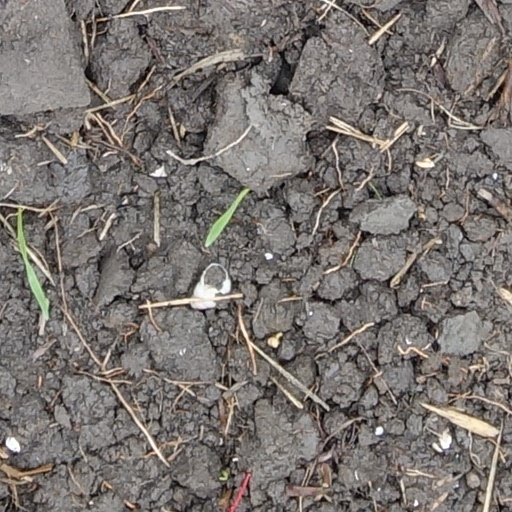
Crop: wheat